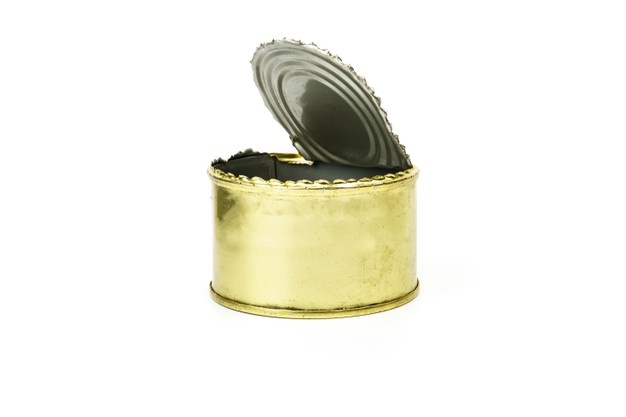
Label: metal